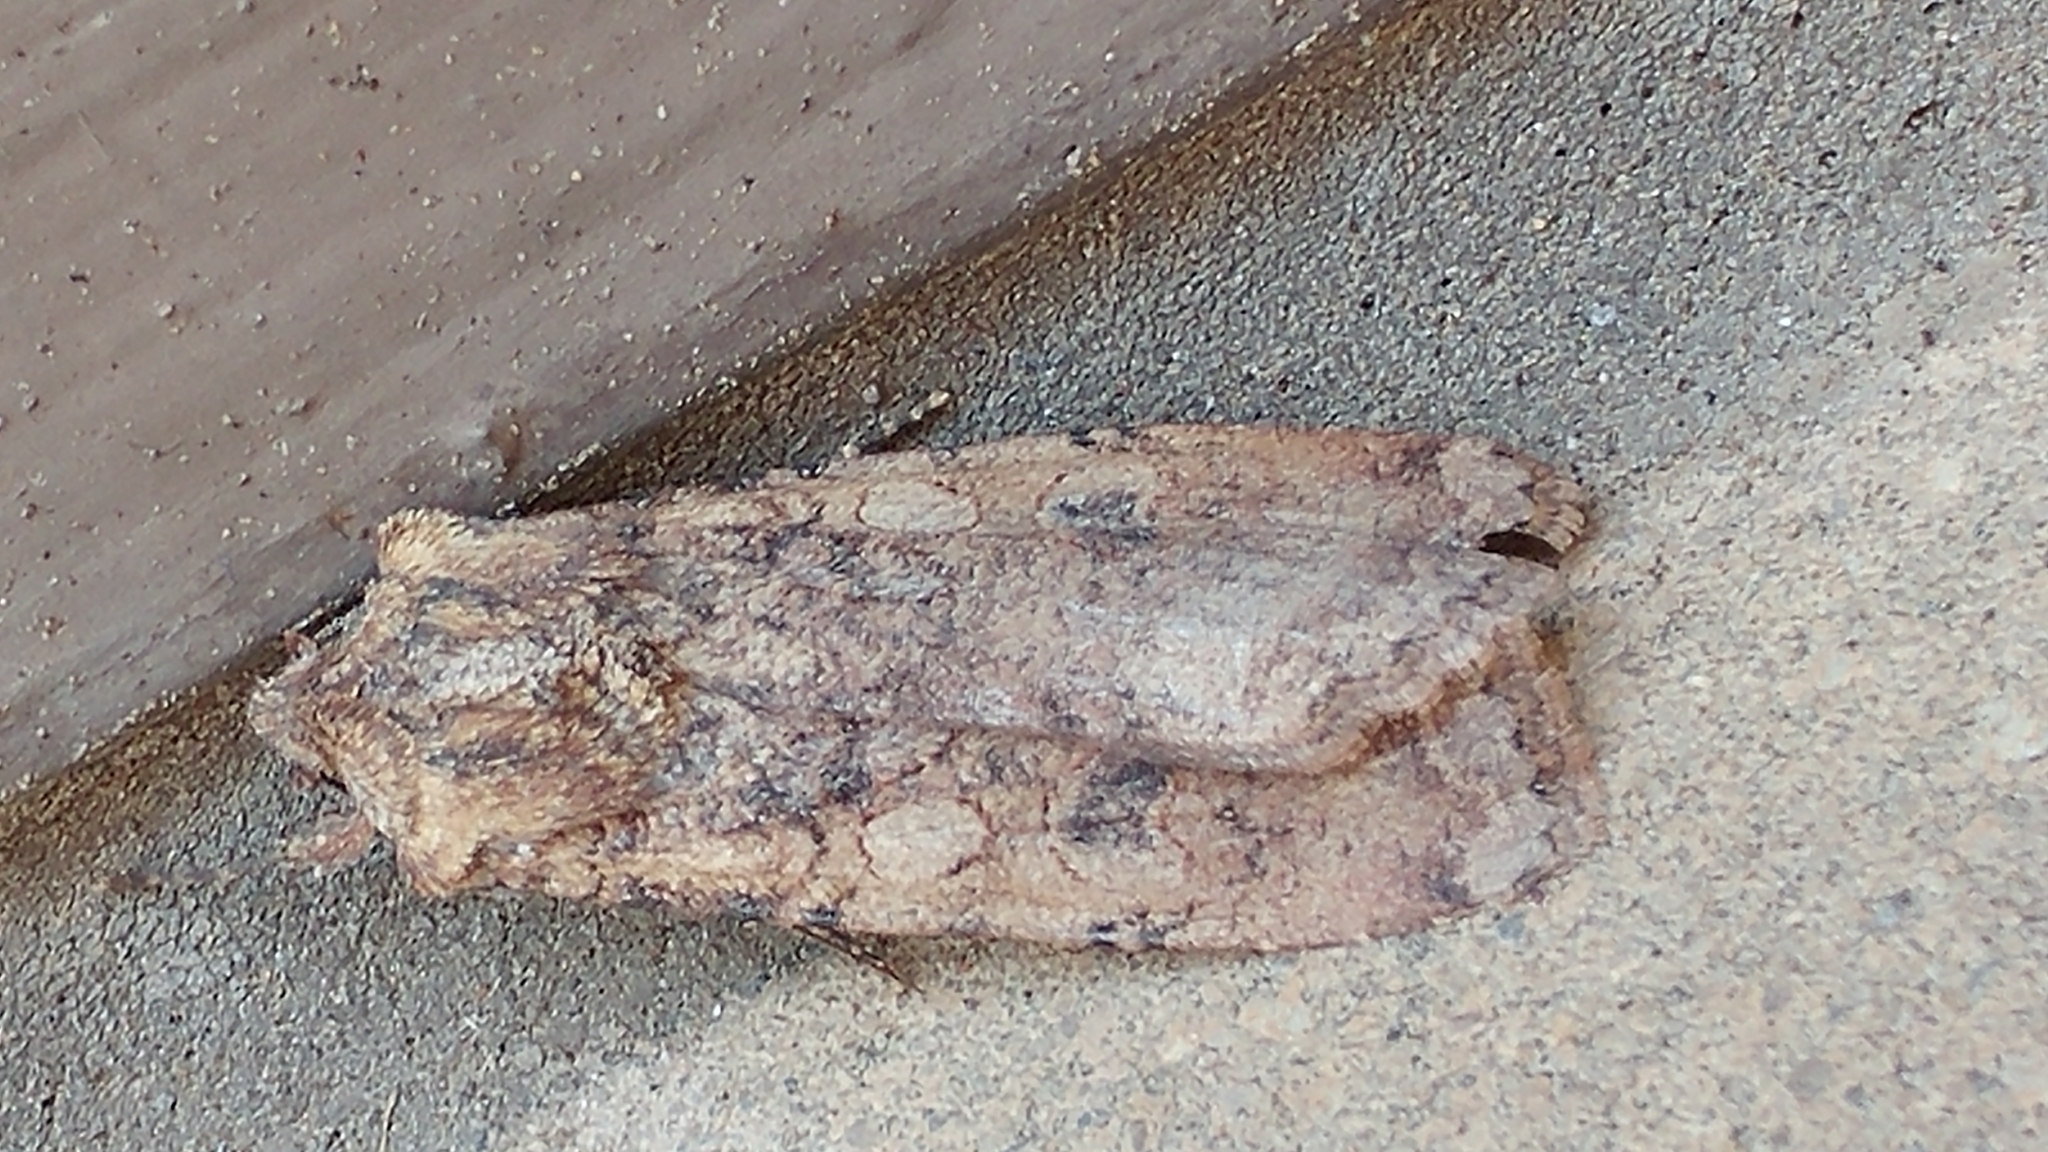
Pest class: cutworms